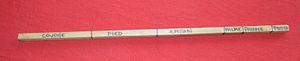
Pige avec les unités anthropomorphiques
Le mot pige désigne une longueur arbitraire, prise comme référence. Pour les jardiniers, c'est une petite branche transformée en instrument de mesure qu'on utilise pour planter de façon régulière.